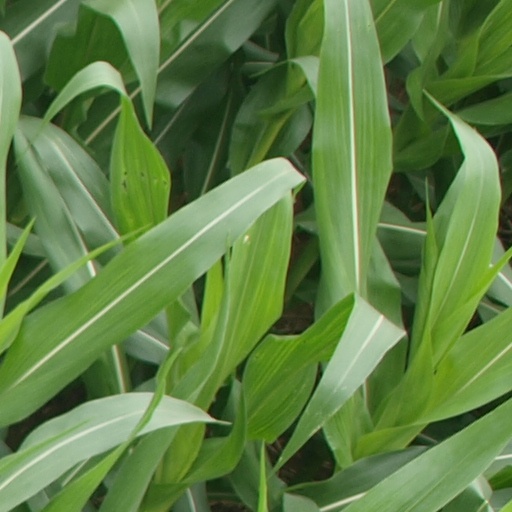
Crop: maize; corn